Triathlon at the 2023 European Games

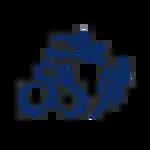

The triathlon competitions at the 2023 European Games, in Kraków, were held on 27 and 28 June, and 1 July 2023. A total of 120 athletes, 60 men and 60 women, competed. This was the second appearance of triathlon in the European Games program after 2015, and the first appearance of the mixed medley relay.